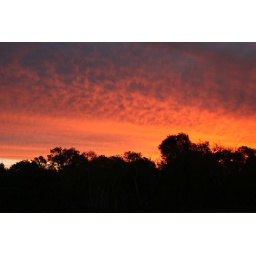
Sunset over the bushland across the road from my house